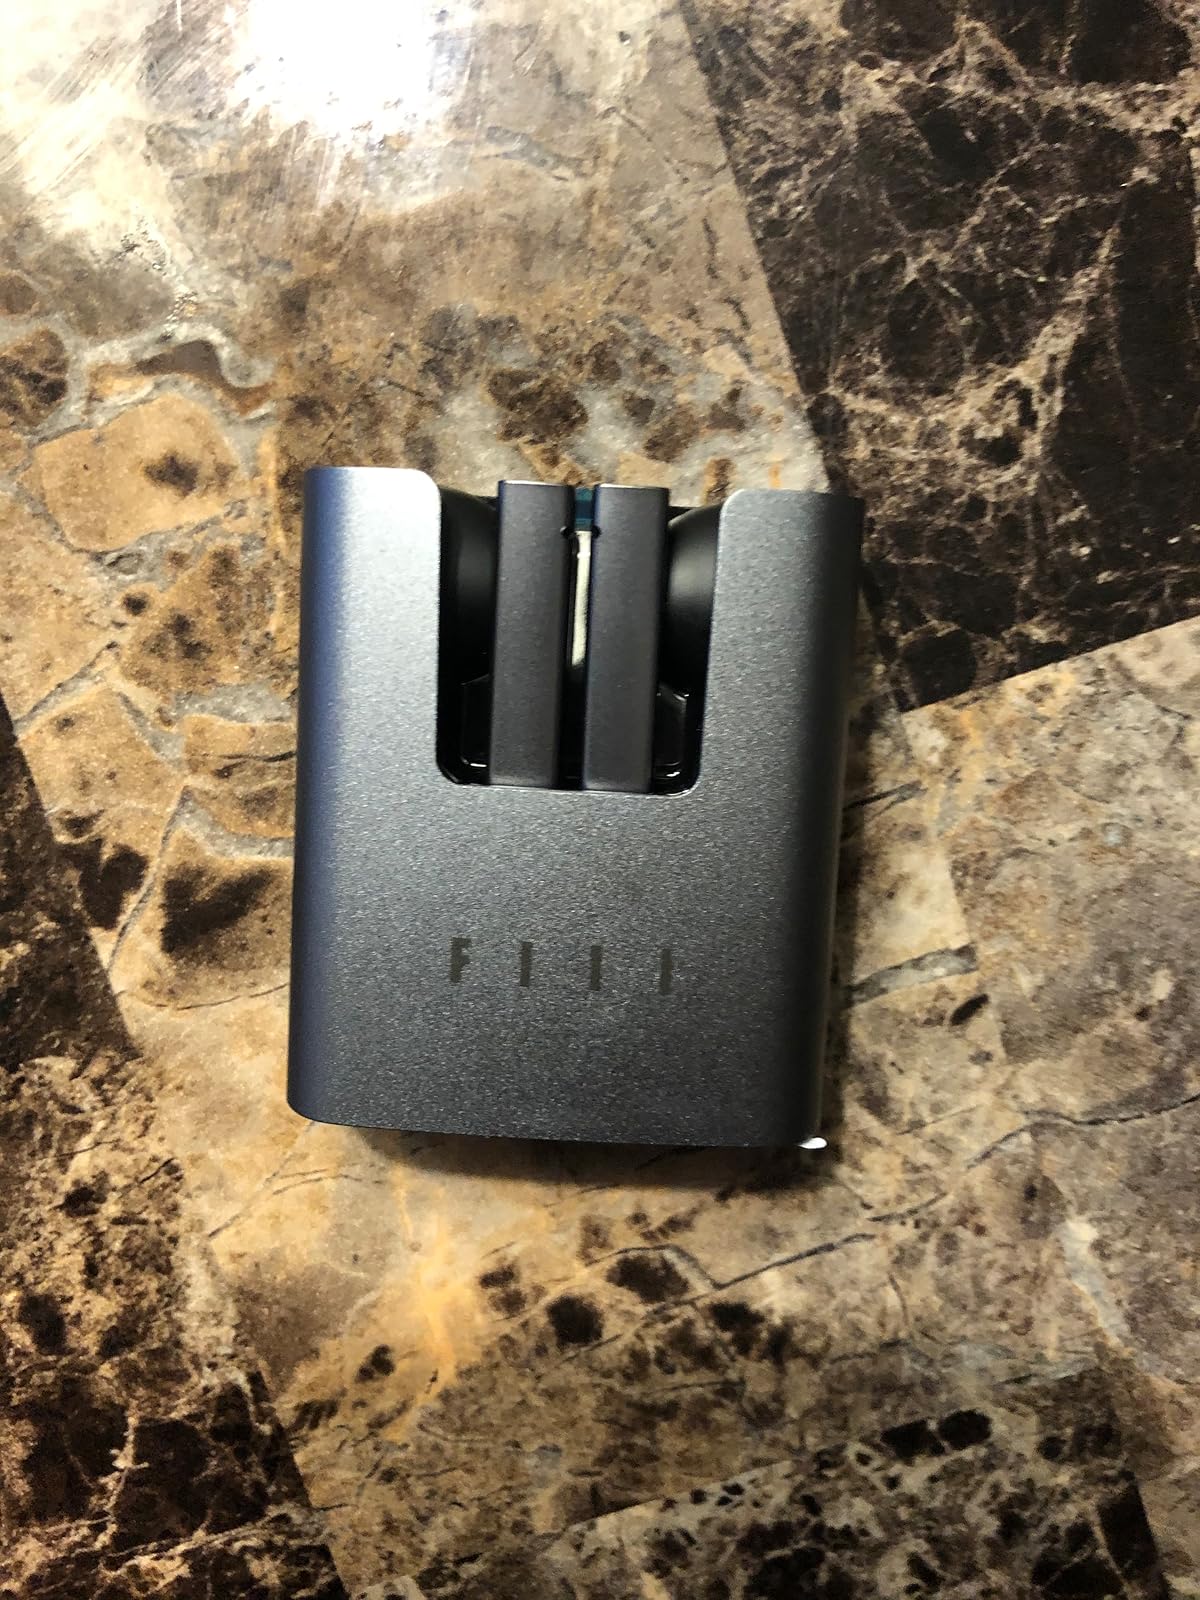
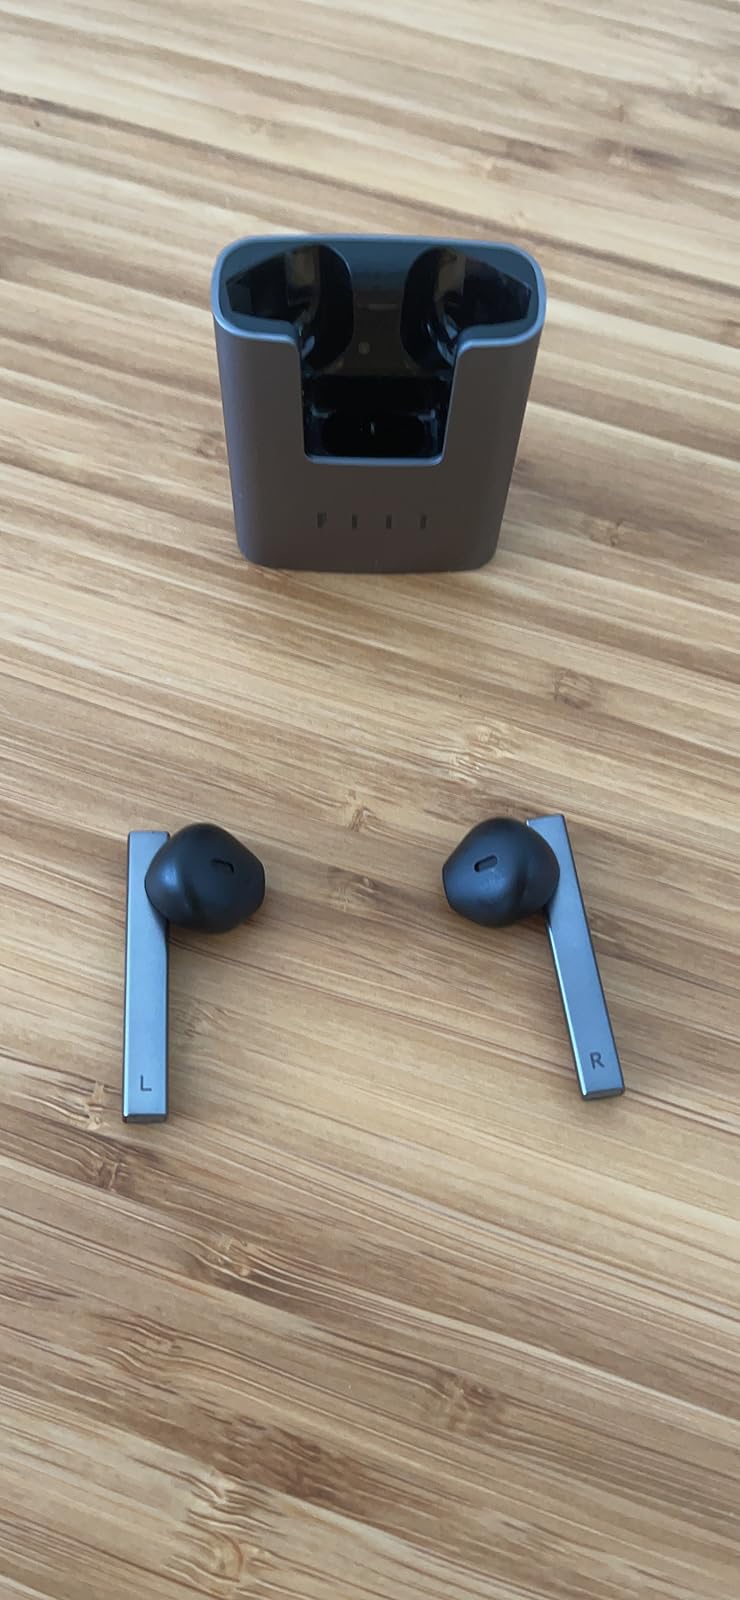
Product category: earbuds
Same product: yes